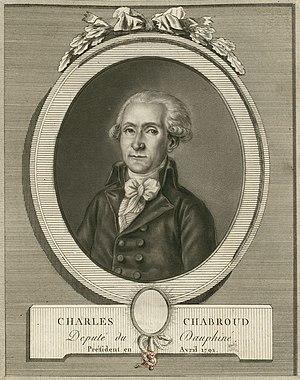
Portrait de Jean-Baptiste-Charles Chabroud (1750-1816), député du Dauphiné, président de l'Assemblée constituante en avril 1791
Jean-Baptiste-Charles Chabroud, mieux connu sous le nom de Charles Chabroud, est un juriste et homme politique français.